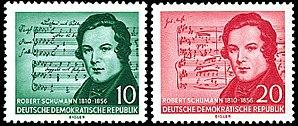
Un timbre erroné est un timbre-poste sur le dessin duquel une erreur a été commise : une main d'homme dessinée avec six doigts, un animal mal identifié, une faute d'orthographe, etc.